Luke Cage

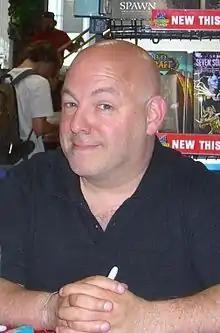
Brian Michael Bendis seated, smiling with his hands folded at a comic book convention

Luke Cage was created by Archie Goodwin, John Romita Sr., Roy Thomas, and George Tuska. Marvel Comics publisher Stan Lee wanted to create a character based on the Blaxploitation subgenre of action films popular in the 1970s. The films, such as "Shaft" (1971) and "Super Fly" (1972), were the inspiration for Luke Cage. Lee worked with Thomas on the initial premise of a hero who asks payment for his work. Thomas attributed many of the creative decisions to Lee.